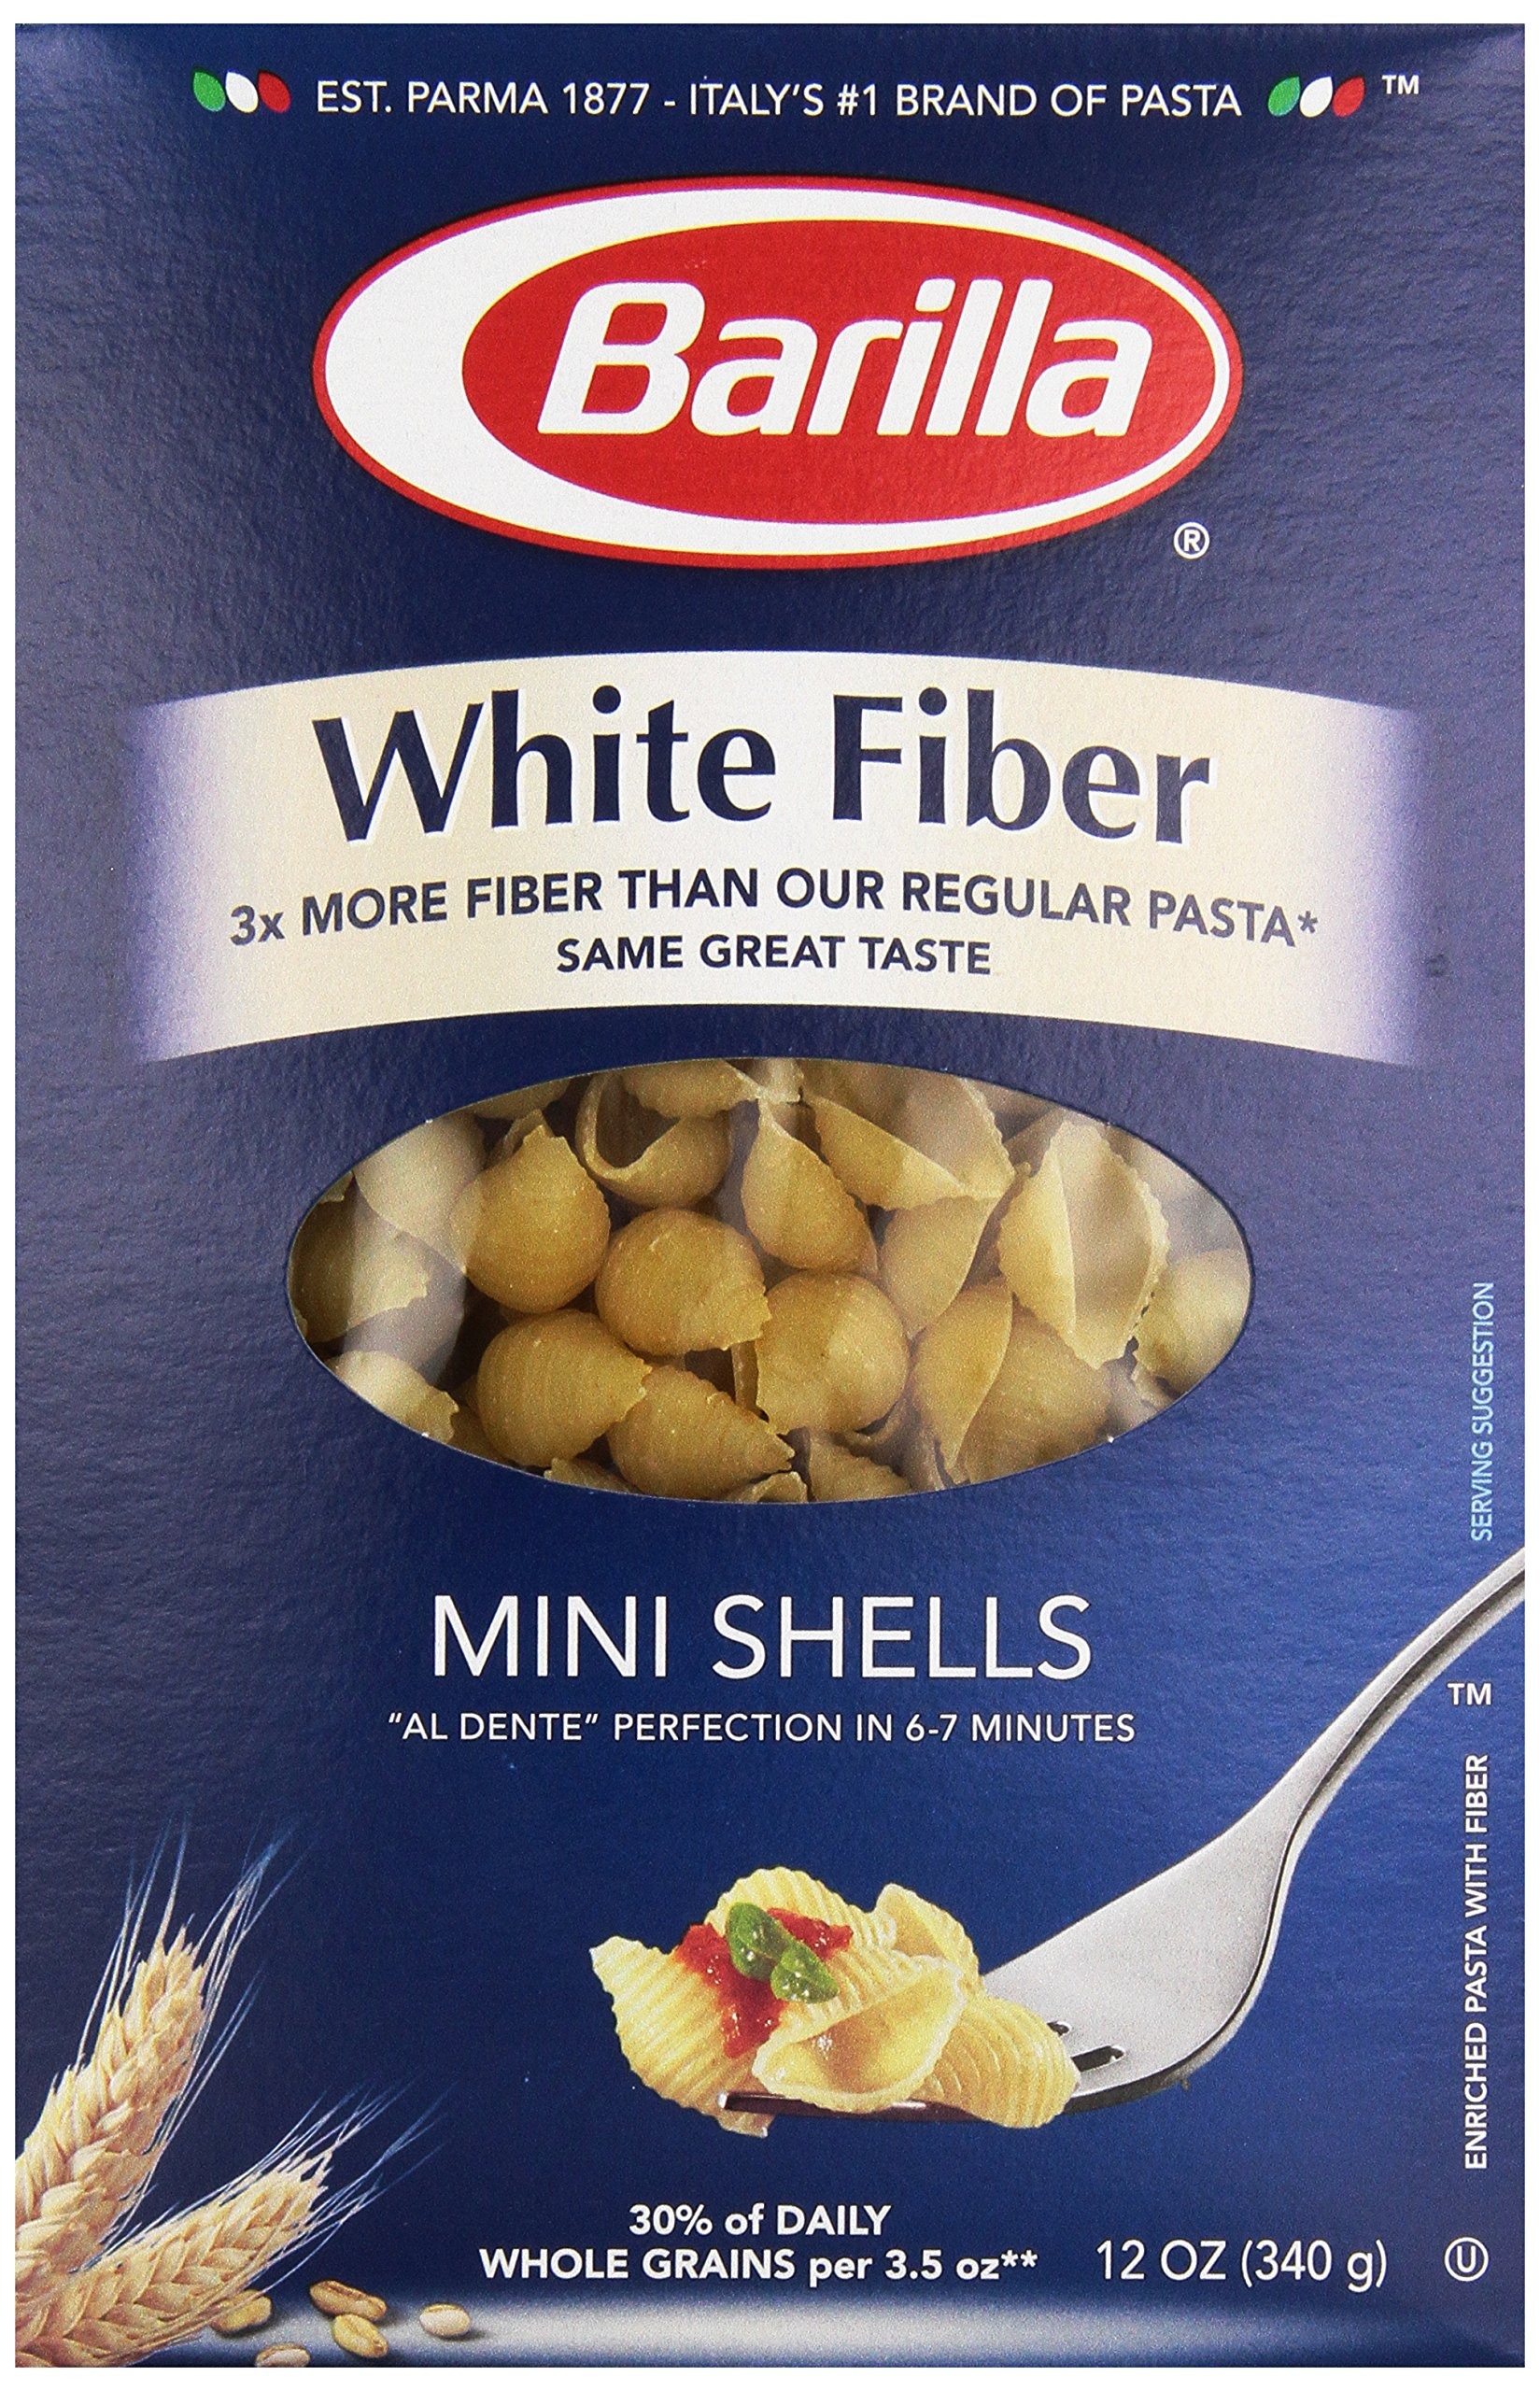
Item Name: Barilla White Fiber Mini Shells Pasta, 12 oz
Bullet Point 1: Shape resembles a seashell and is the perfect size for holding flavorful sauces
Bullet Point 2: Cooks in 7 minutes
Bullet Point 3: Three times the fiber in regular pasta and 40% of your daily whole grains
Bullet Point 4: Good source of thiamin, folic acid, iron, riboflavin and niacin
Bullet Point 5: Product of USA, Kosher certified
Value: 12.0
Unit: Count

Price: 1.72